Madaba

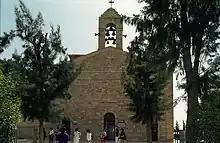
Greek Orthodox Basilica of Saint George, Madaba

In 1880, 90 Arab Christian families from Al Karak resettled the ruins of Madaba, led by two Italian priests from the Latin Patriarchate of Jerusalem. This period saw the start of archaeological research. This in turn substantially supplemented the scant documentation available.